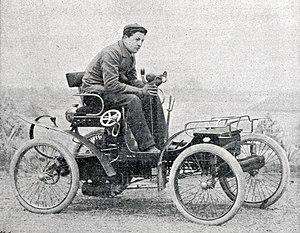
Léon Théry en 1900, sur voiturette Decauville.